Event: Nepal Earthquake
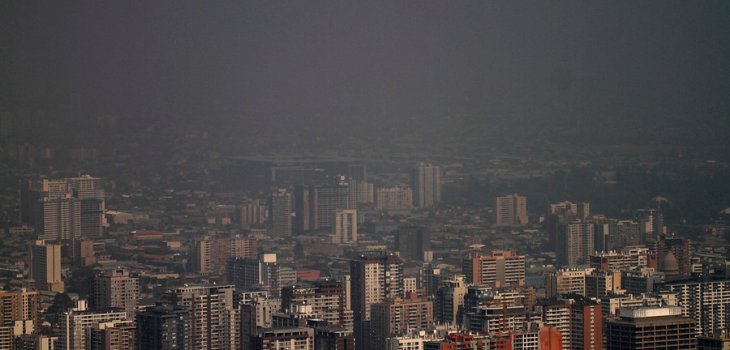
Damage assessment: no_damage